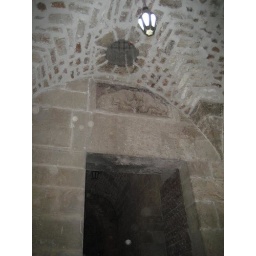
Two lions over the door